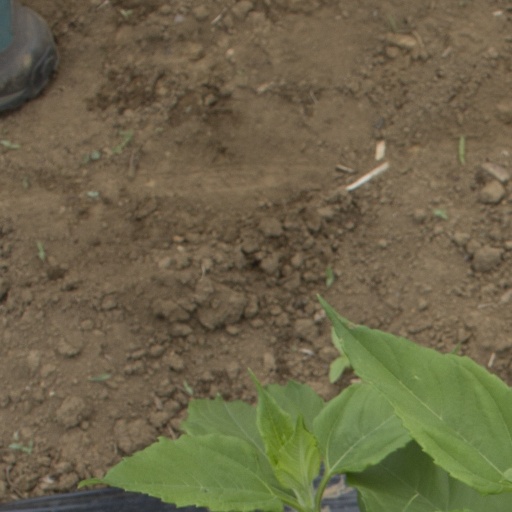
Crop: Jerusalem artichoke